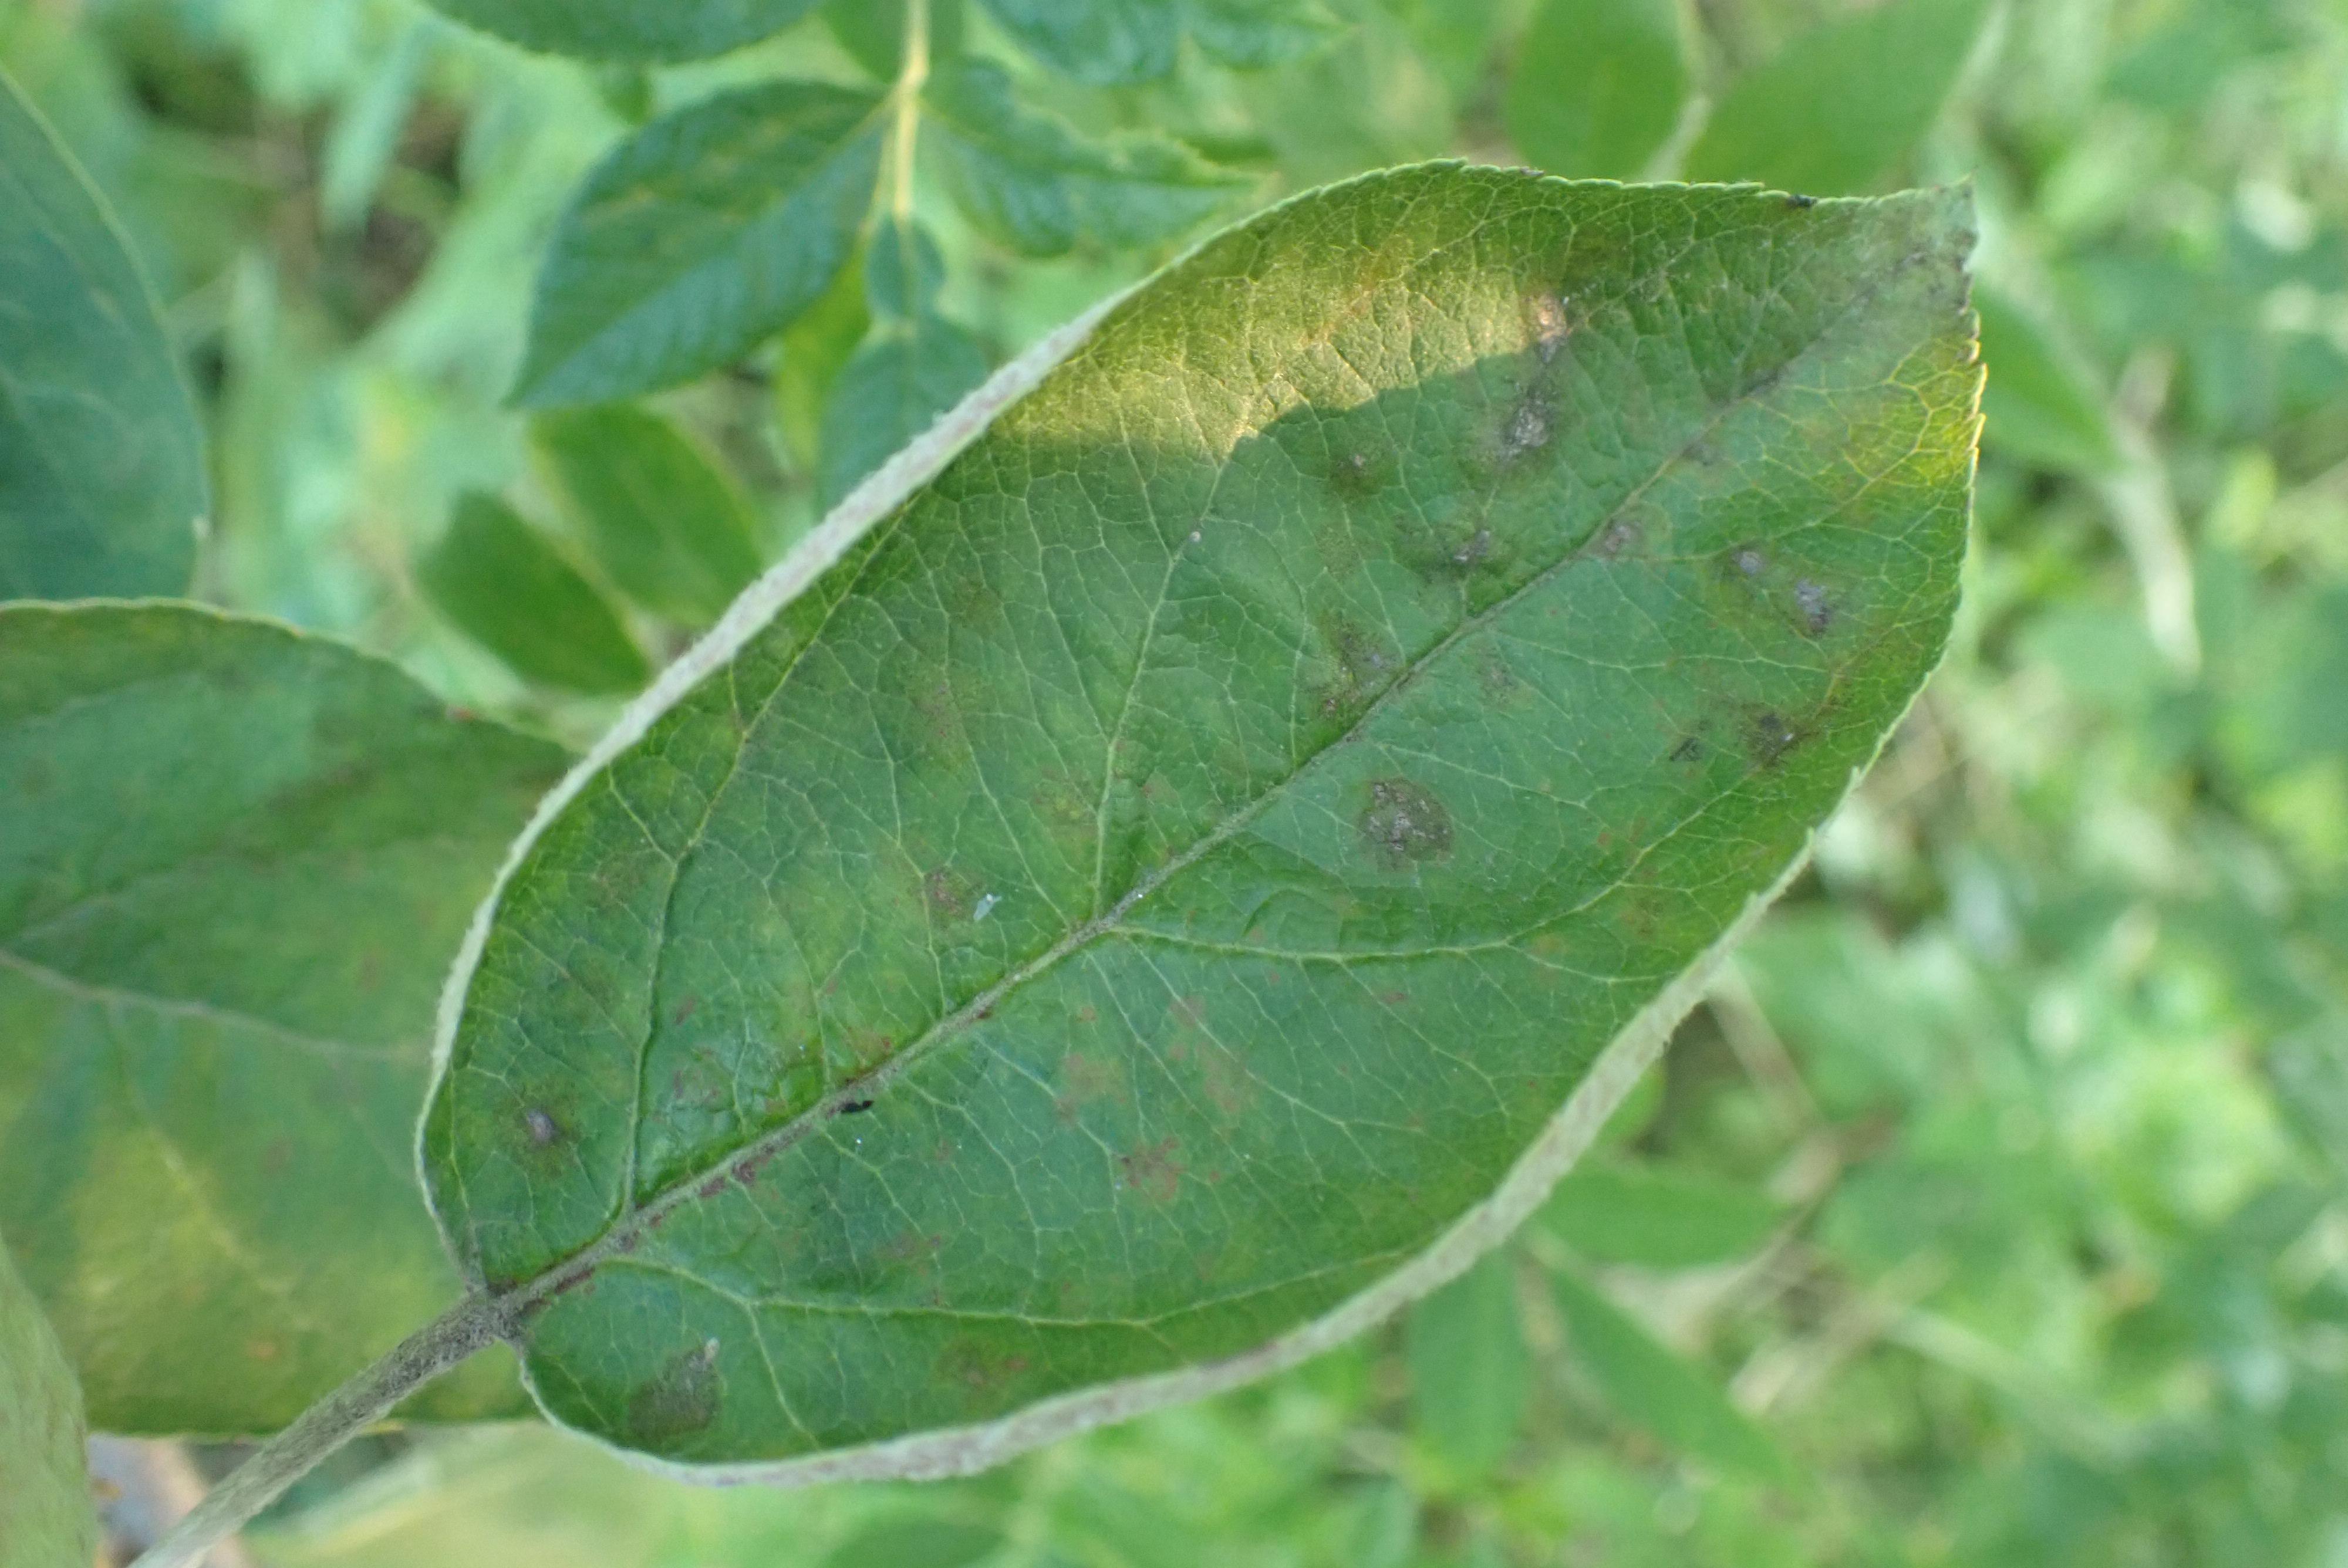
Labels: scab